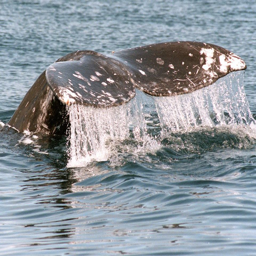
glimpse of a biological species migrating